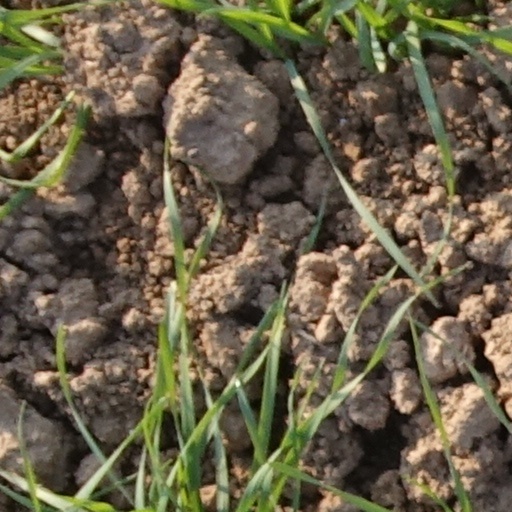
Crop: wheat